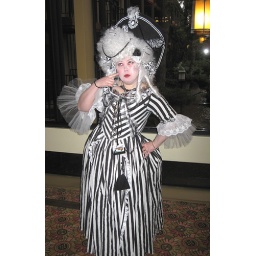
Black and white 18th century ridiculousness, inspired by the French &amp;quot;Incroyables.&amp;quot; The wig and hat together were very heavy.